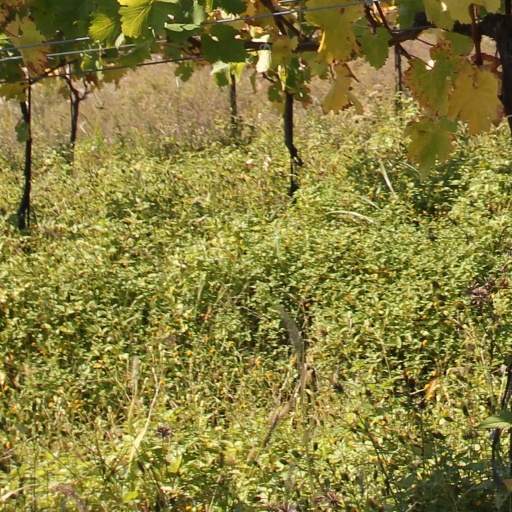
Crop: grape